Honda CBR250RR (2017)

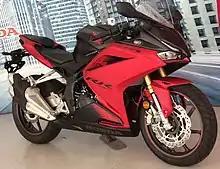
2021 Honda CBR250RR SP

The CBR250RR received its first update in July 2020, which included assist and slipper clutch as standard equipment. The engine is revamped within the internal parts. The compression ratio is increased by changing the piston shape, using smaller diameter balancer shaft to further increase maximum engine rotation speed in order to minimize friction loss, optimization of valve spring load, thorough reduction of friction by adding a notch at the lower end of cylinder to reduce pumping loss in the engine, addition of tin plating to the piston ring groove, adoption of high strength carburized connecting rod, optimization of the ignition timing, intake system parts, and changes to the internal structure of the muffler. This update increases the power and torque figures to and . The riding mode is also optimized to each parameter setting value. The friction of the front inverted fork is reduced and the damping force is optimized to improve handling. The quickshifter became available as an option, except for Indonesian SP model where it became standard.